Johann Caspar Herterich

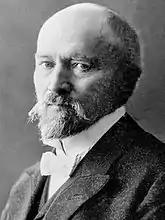
Johann Caspar Herterich(date unknown)

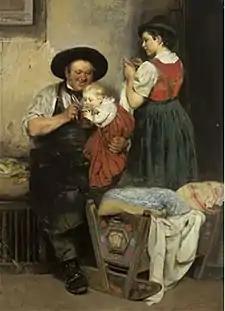
Practice Early!

Johann Caspar Herterich, sometimes known as Hans (3 April 1843, Ansbach – 26 October 1905, Munich) was a German history and genre painter. He was also a popular professor at the Academy of Fine Arts, Munich.